Didier Drogba

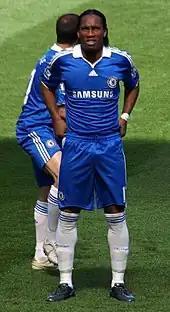
Drogba with Chelsea prior to a Premier League game at Stamford Bridge in May 2008

Drogba suffered a string of injuries early on in the 2008–09 season and struggled to regain fitness, missing games from August to November due to knee problems. He scored his first goal of the season in mid-November but there was little reason to celebrate: he incurred disciplinary action and a three-match ban for throwing a coin back into the stands and Chelsea suffered a League Cup defeat against Burnley. Drogba scored his second goal of the season in a 2–1 victory against CFR Cluj in the UEFA Champions League, while his first Premier League goal of the season came in a 2–0 win against West Bromwich Albion in late December 2008. Having missed many games through injury and suspension, Drogba had lost his first team place and manager Scolari favoured playing Nicolas Anelka as a lone striker rather than pairing the two. However, he resolved to regain his position in the squad.